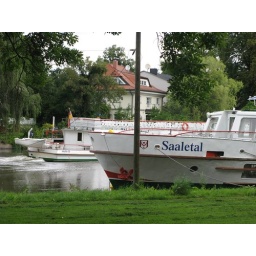
Halle boats along the Saale River in Sachen Anhalt, Germany. OlioStudios.com features a collage and photography book of the region.